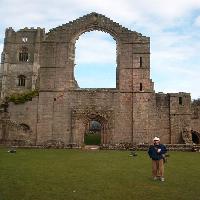
Weather: cloudy or overcast